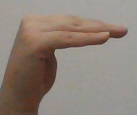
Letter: haa